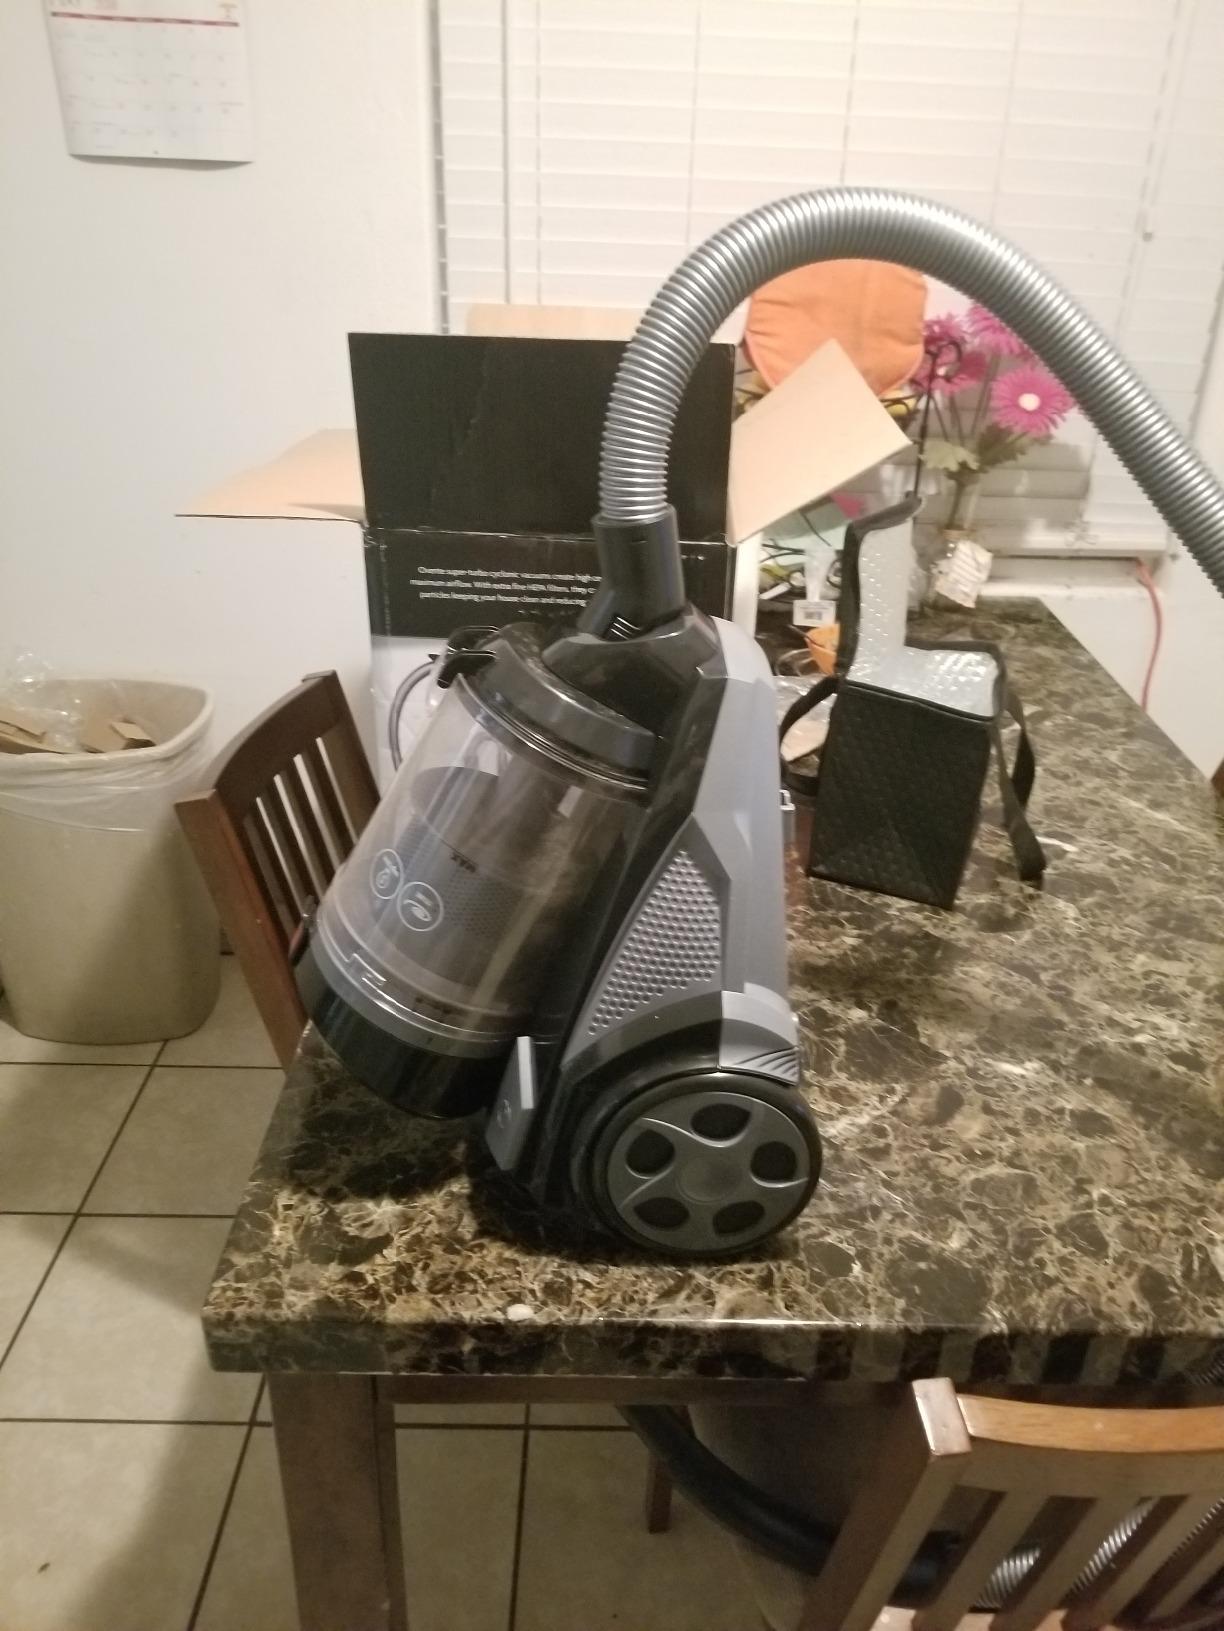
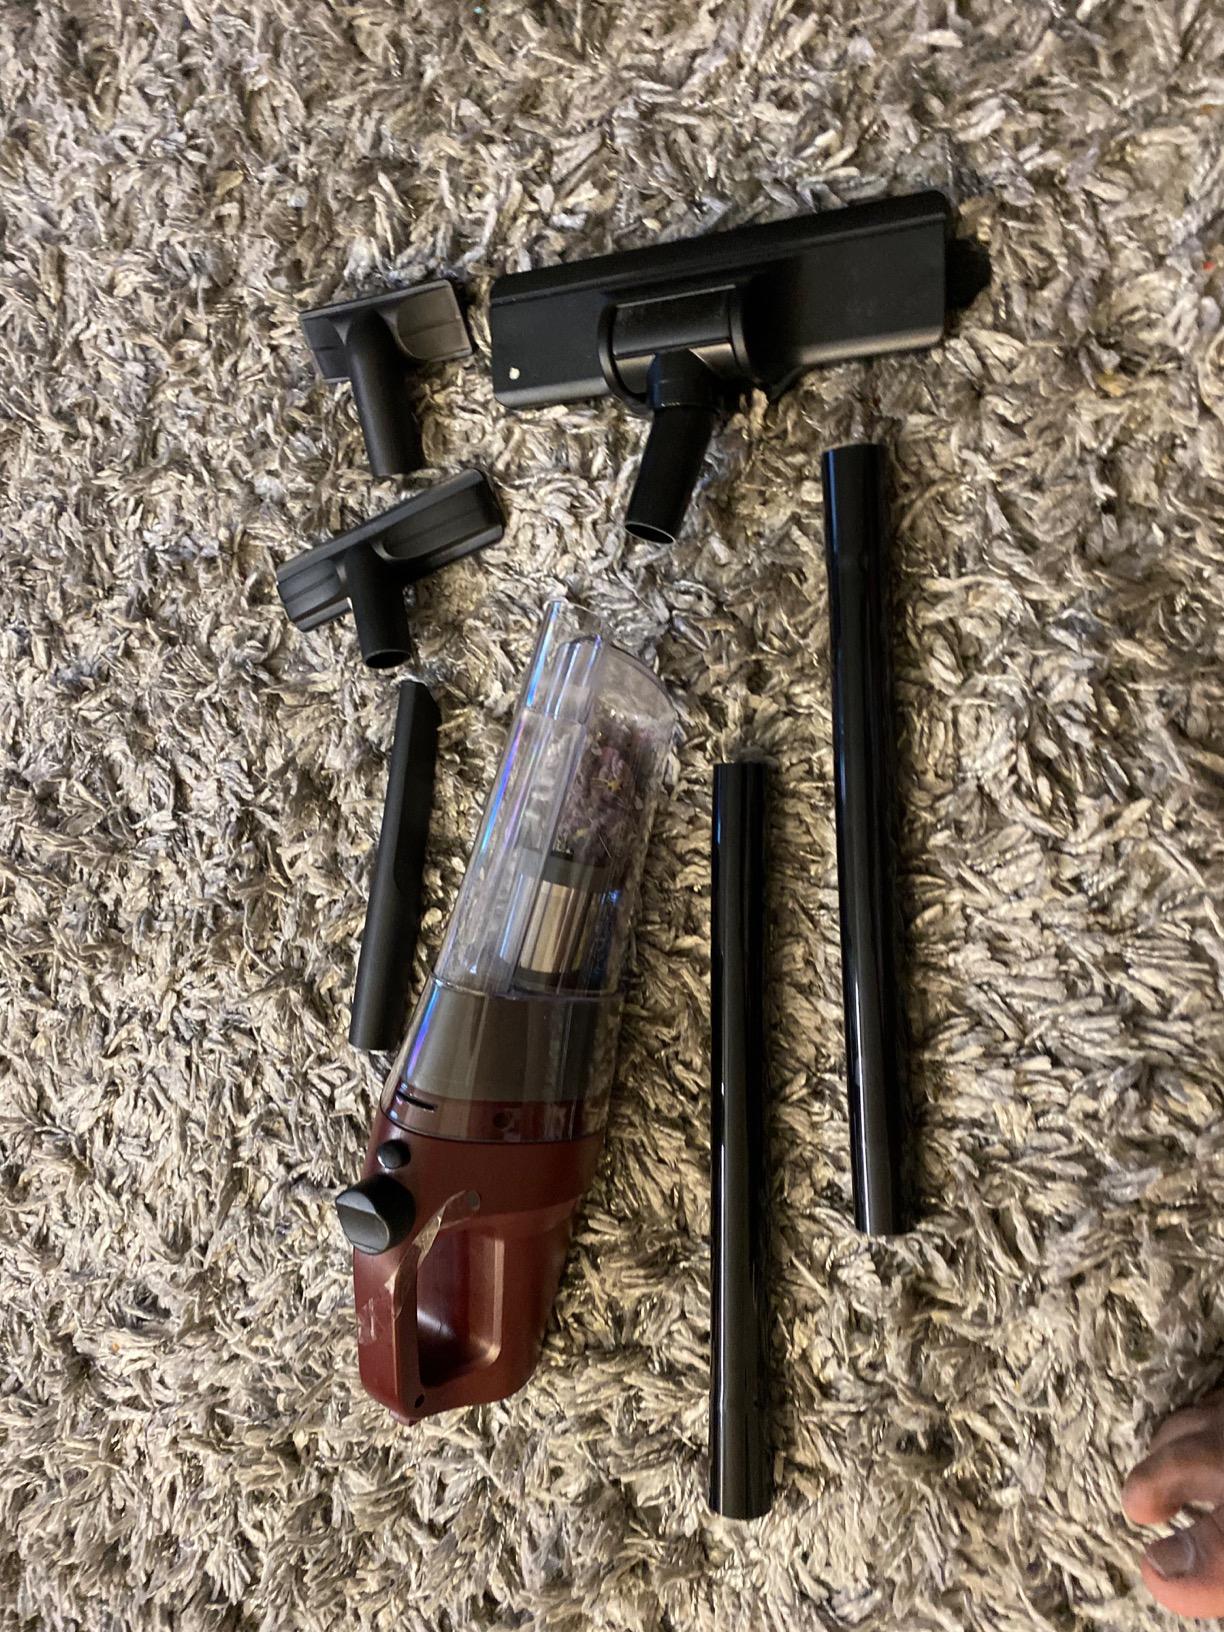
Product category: items_vacuum
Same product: no